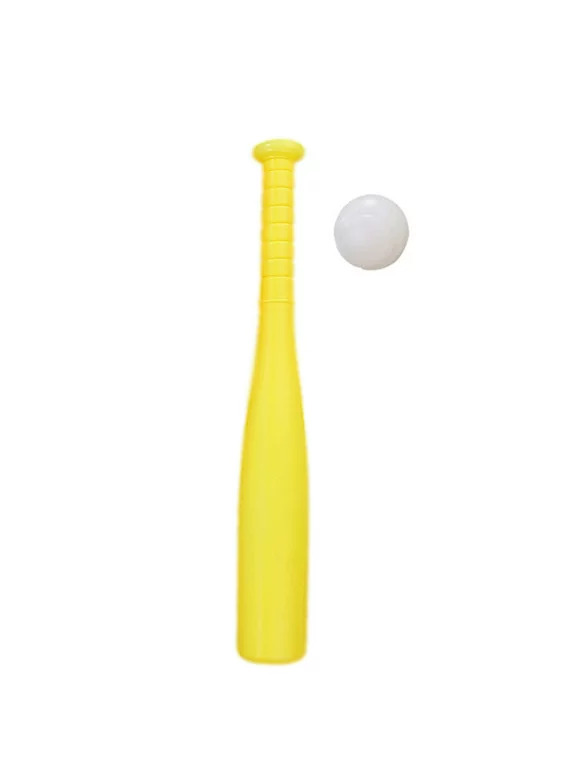
Adjective: flatter
Antonym: rounder